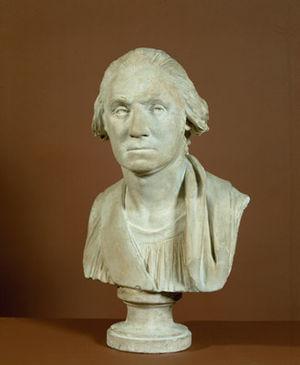
Un moulage en plâtre est une copie faite en plâtre d'une autre forme tridimensionnelle.